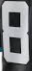
Number: 8